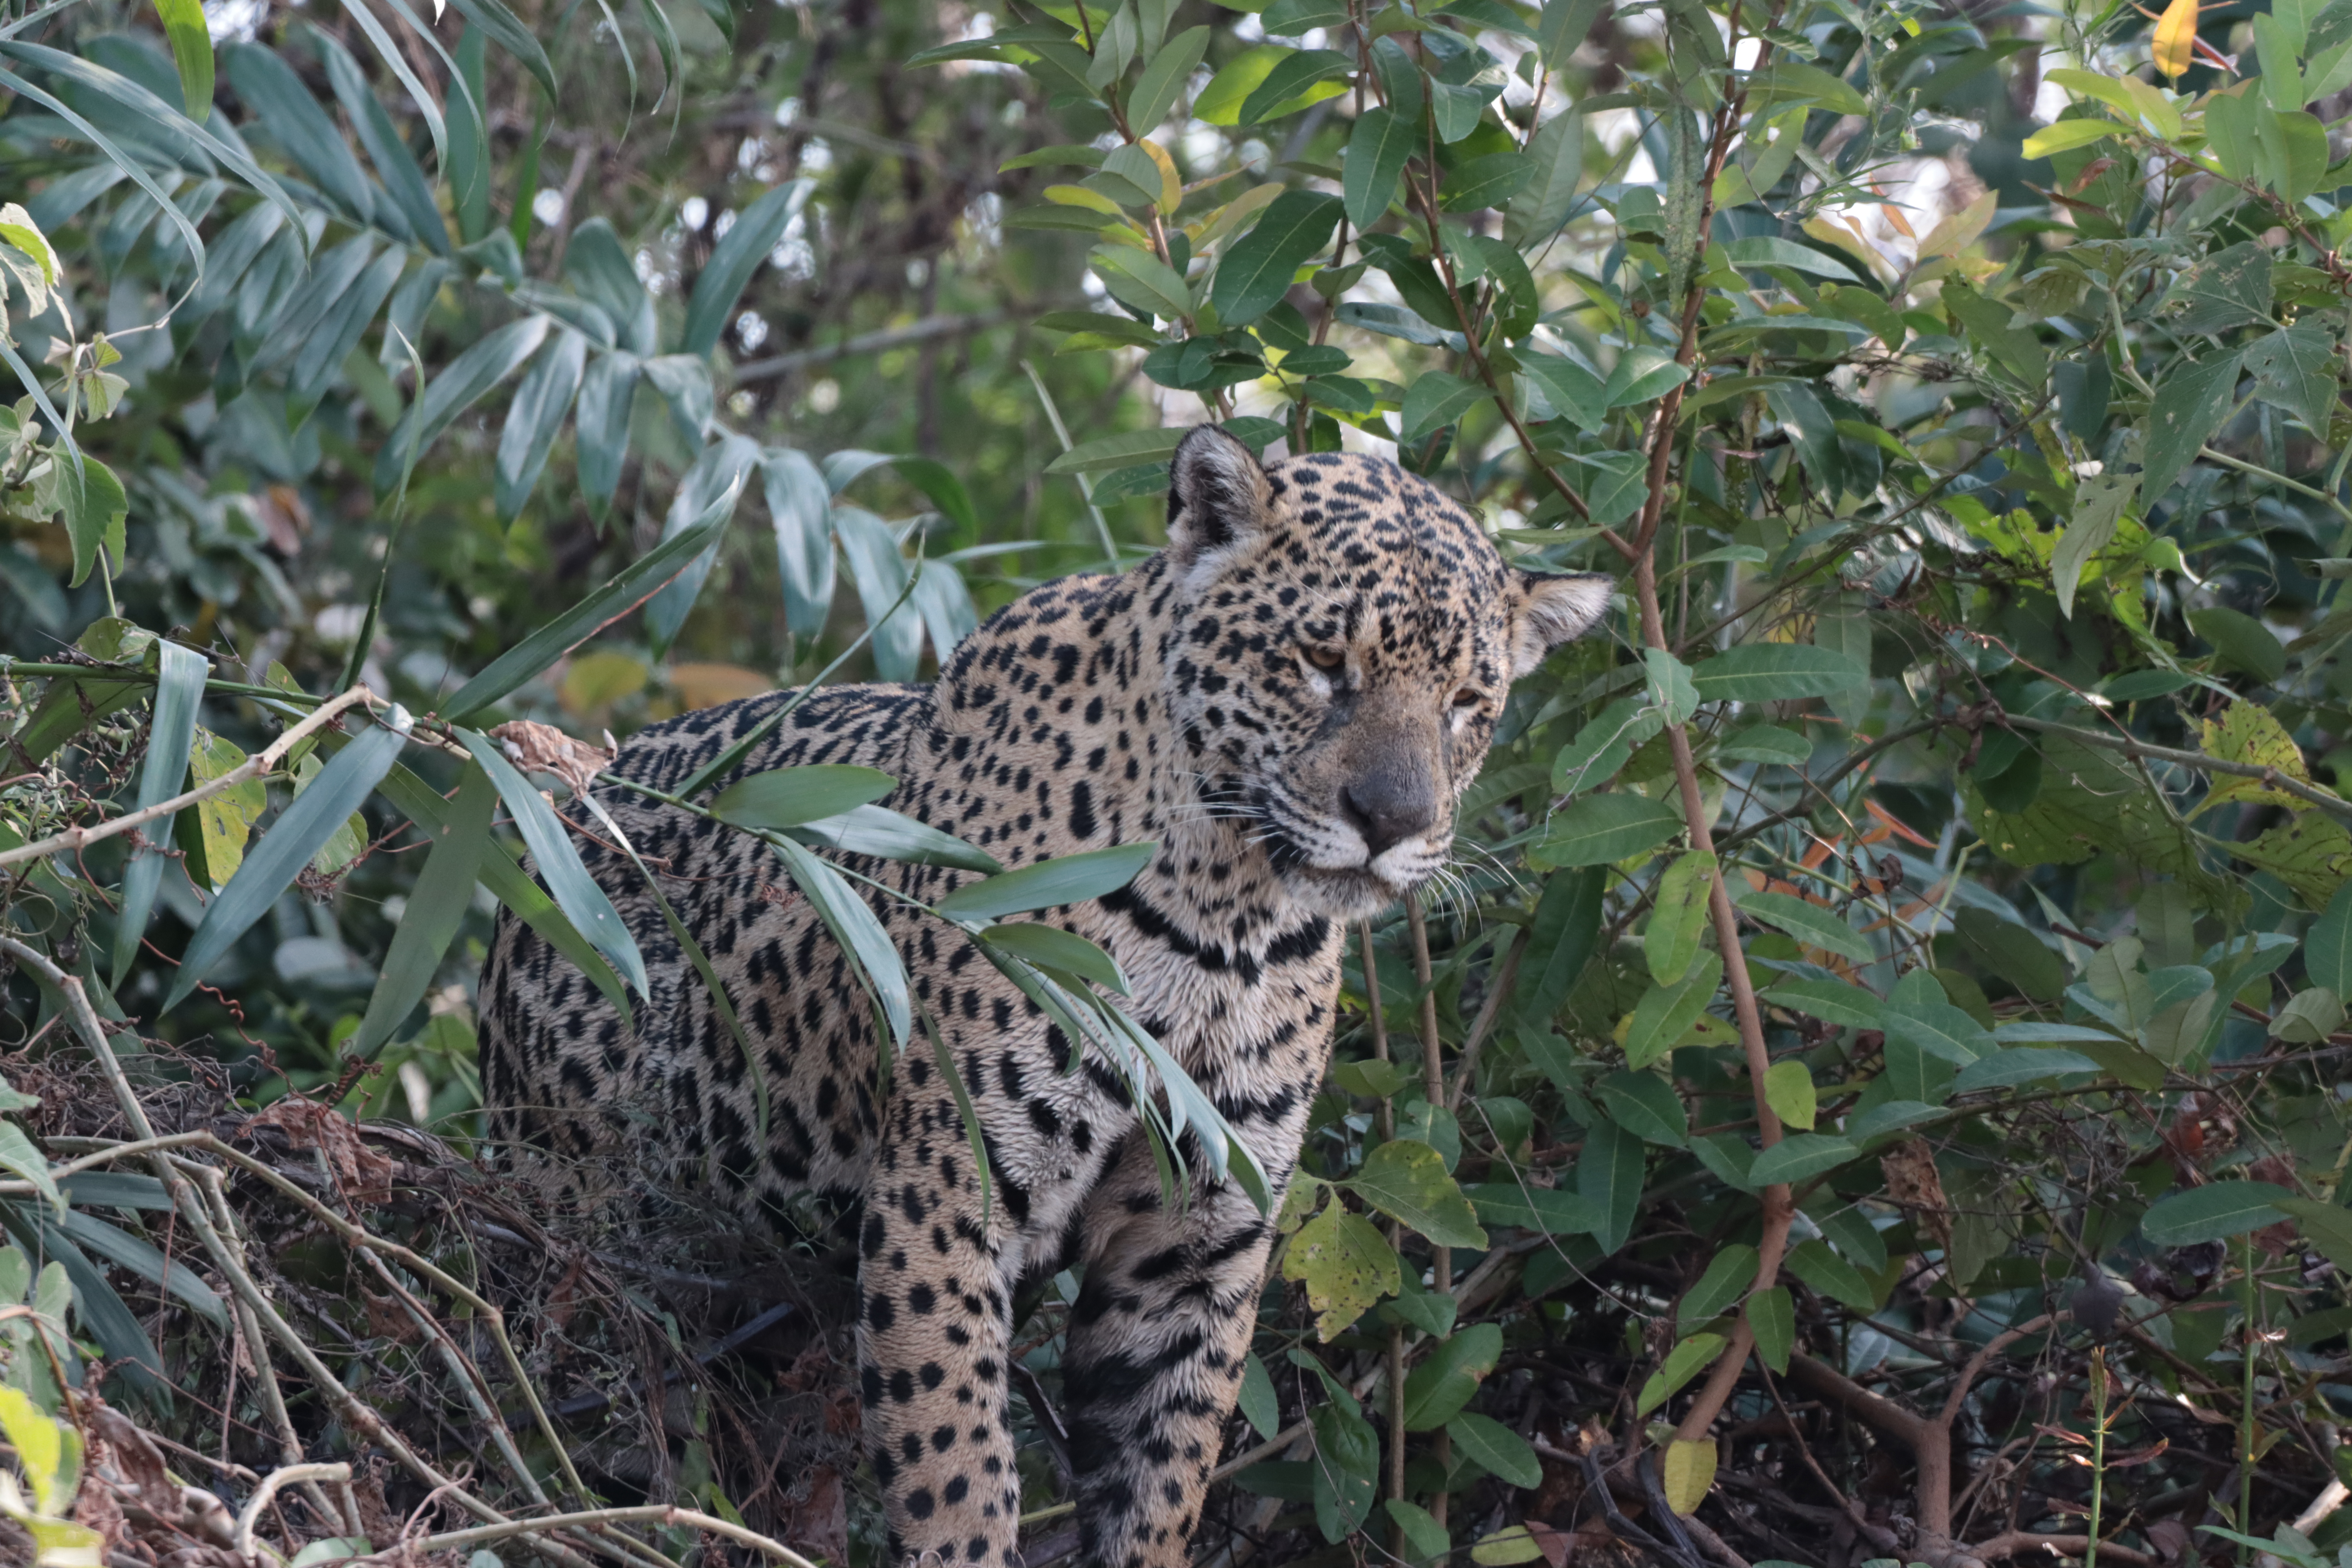
Jaguar: Jaju